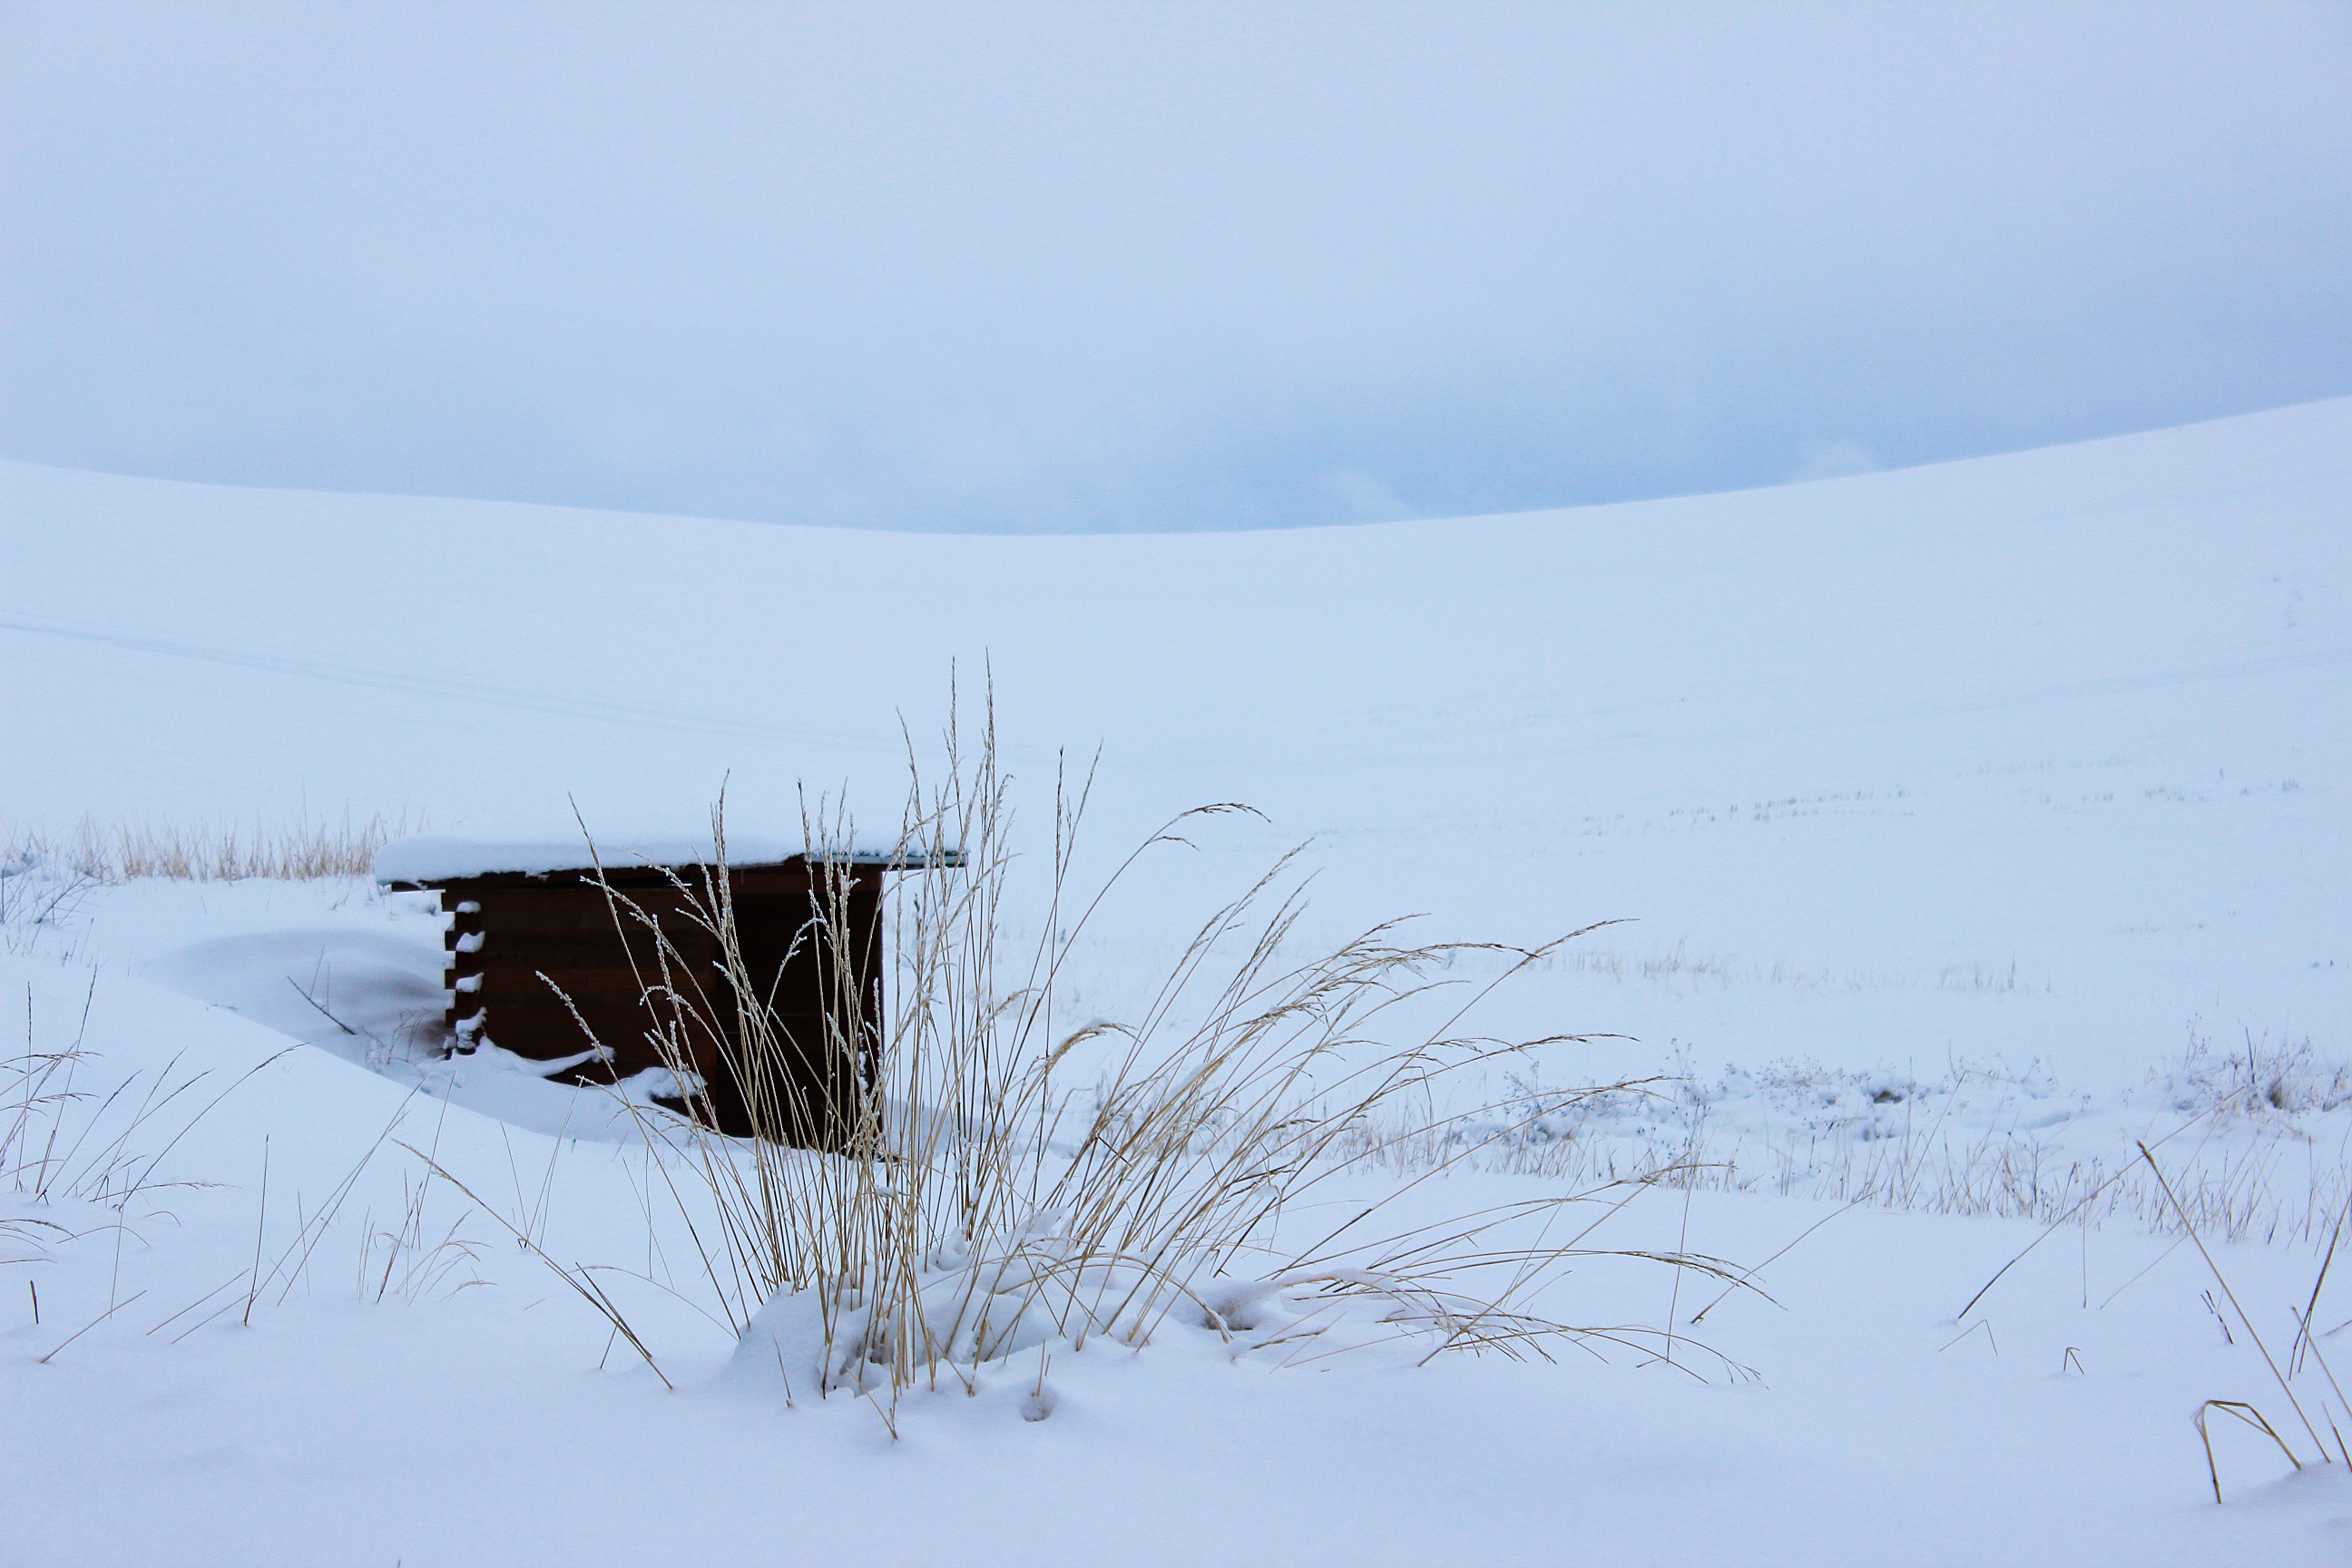
branch, snow, winter, weather, arctic, season, blizzard, tundra, freezing, geological phenomenon, winter storm